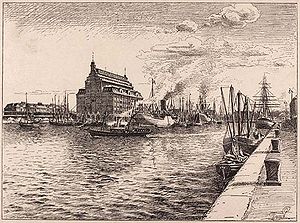
Københavns Frihavn
Københavns Frihavn tegnet af Peter Tom-Petersen
Københavns Frihavn er en frihavn i den nordlige del af Københavns Havn. Havneanlægget blev konstrueret i tiden 1891-1894, indviet i 1894 og er siden udvidet og flyttet flere gange. Havnen, der var drevet på koncession fra Indenrigsministeriet som et privat aktieselskab, Kjøbenhavns Frihavns-Aktieselskab, med Isak Glückstadt i spidsen, havde sine egne forsyningsinstallationer, bl.a. Frihavnens Elektriske Centralstation, og en intern godsbane, Frihavnsjernbanen. Selve bassinerne og kajanlæggene blev dog udført af Københavns Havnevæsen. Københavns Havnevæsen overtog i 1951 alle aktier i KFA, og i 1979 blev Kjøbenhavns Frihavns-Aktieselskab omdannet til Københavns Frihavns- og Stevedoreselskab A/S.